Vivekanand Education Society's Institute of Management Studies and Research

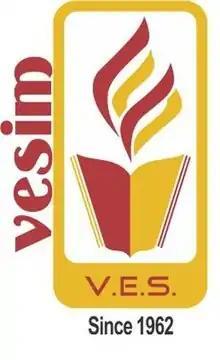

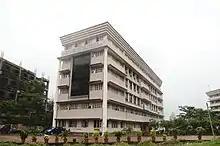
Vivekanand Education Society Institute of Management Studies and Research campus at Chembur

Vivekanand Education Society Institute of Management Studies & Research (VESIM) is a premier business school located in Mumbai, Maharashtra, India.